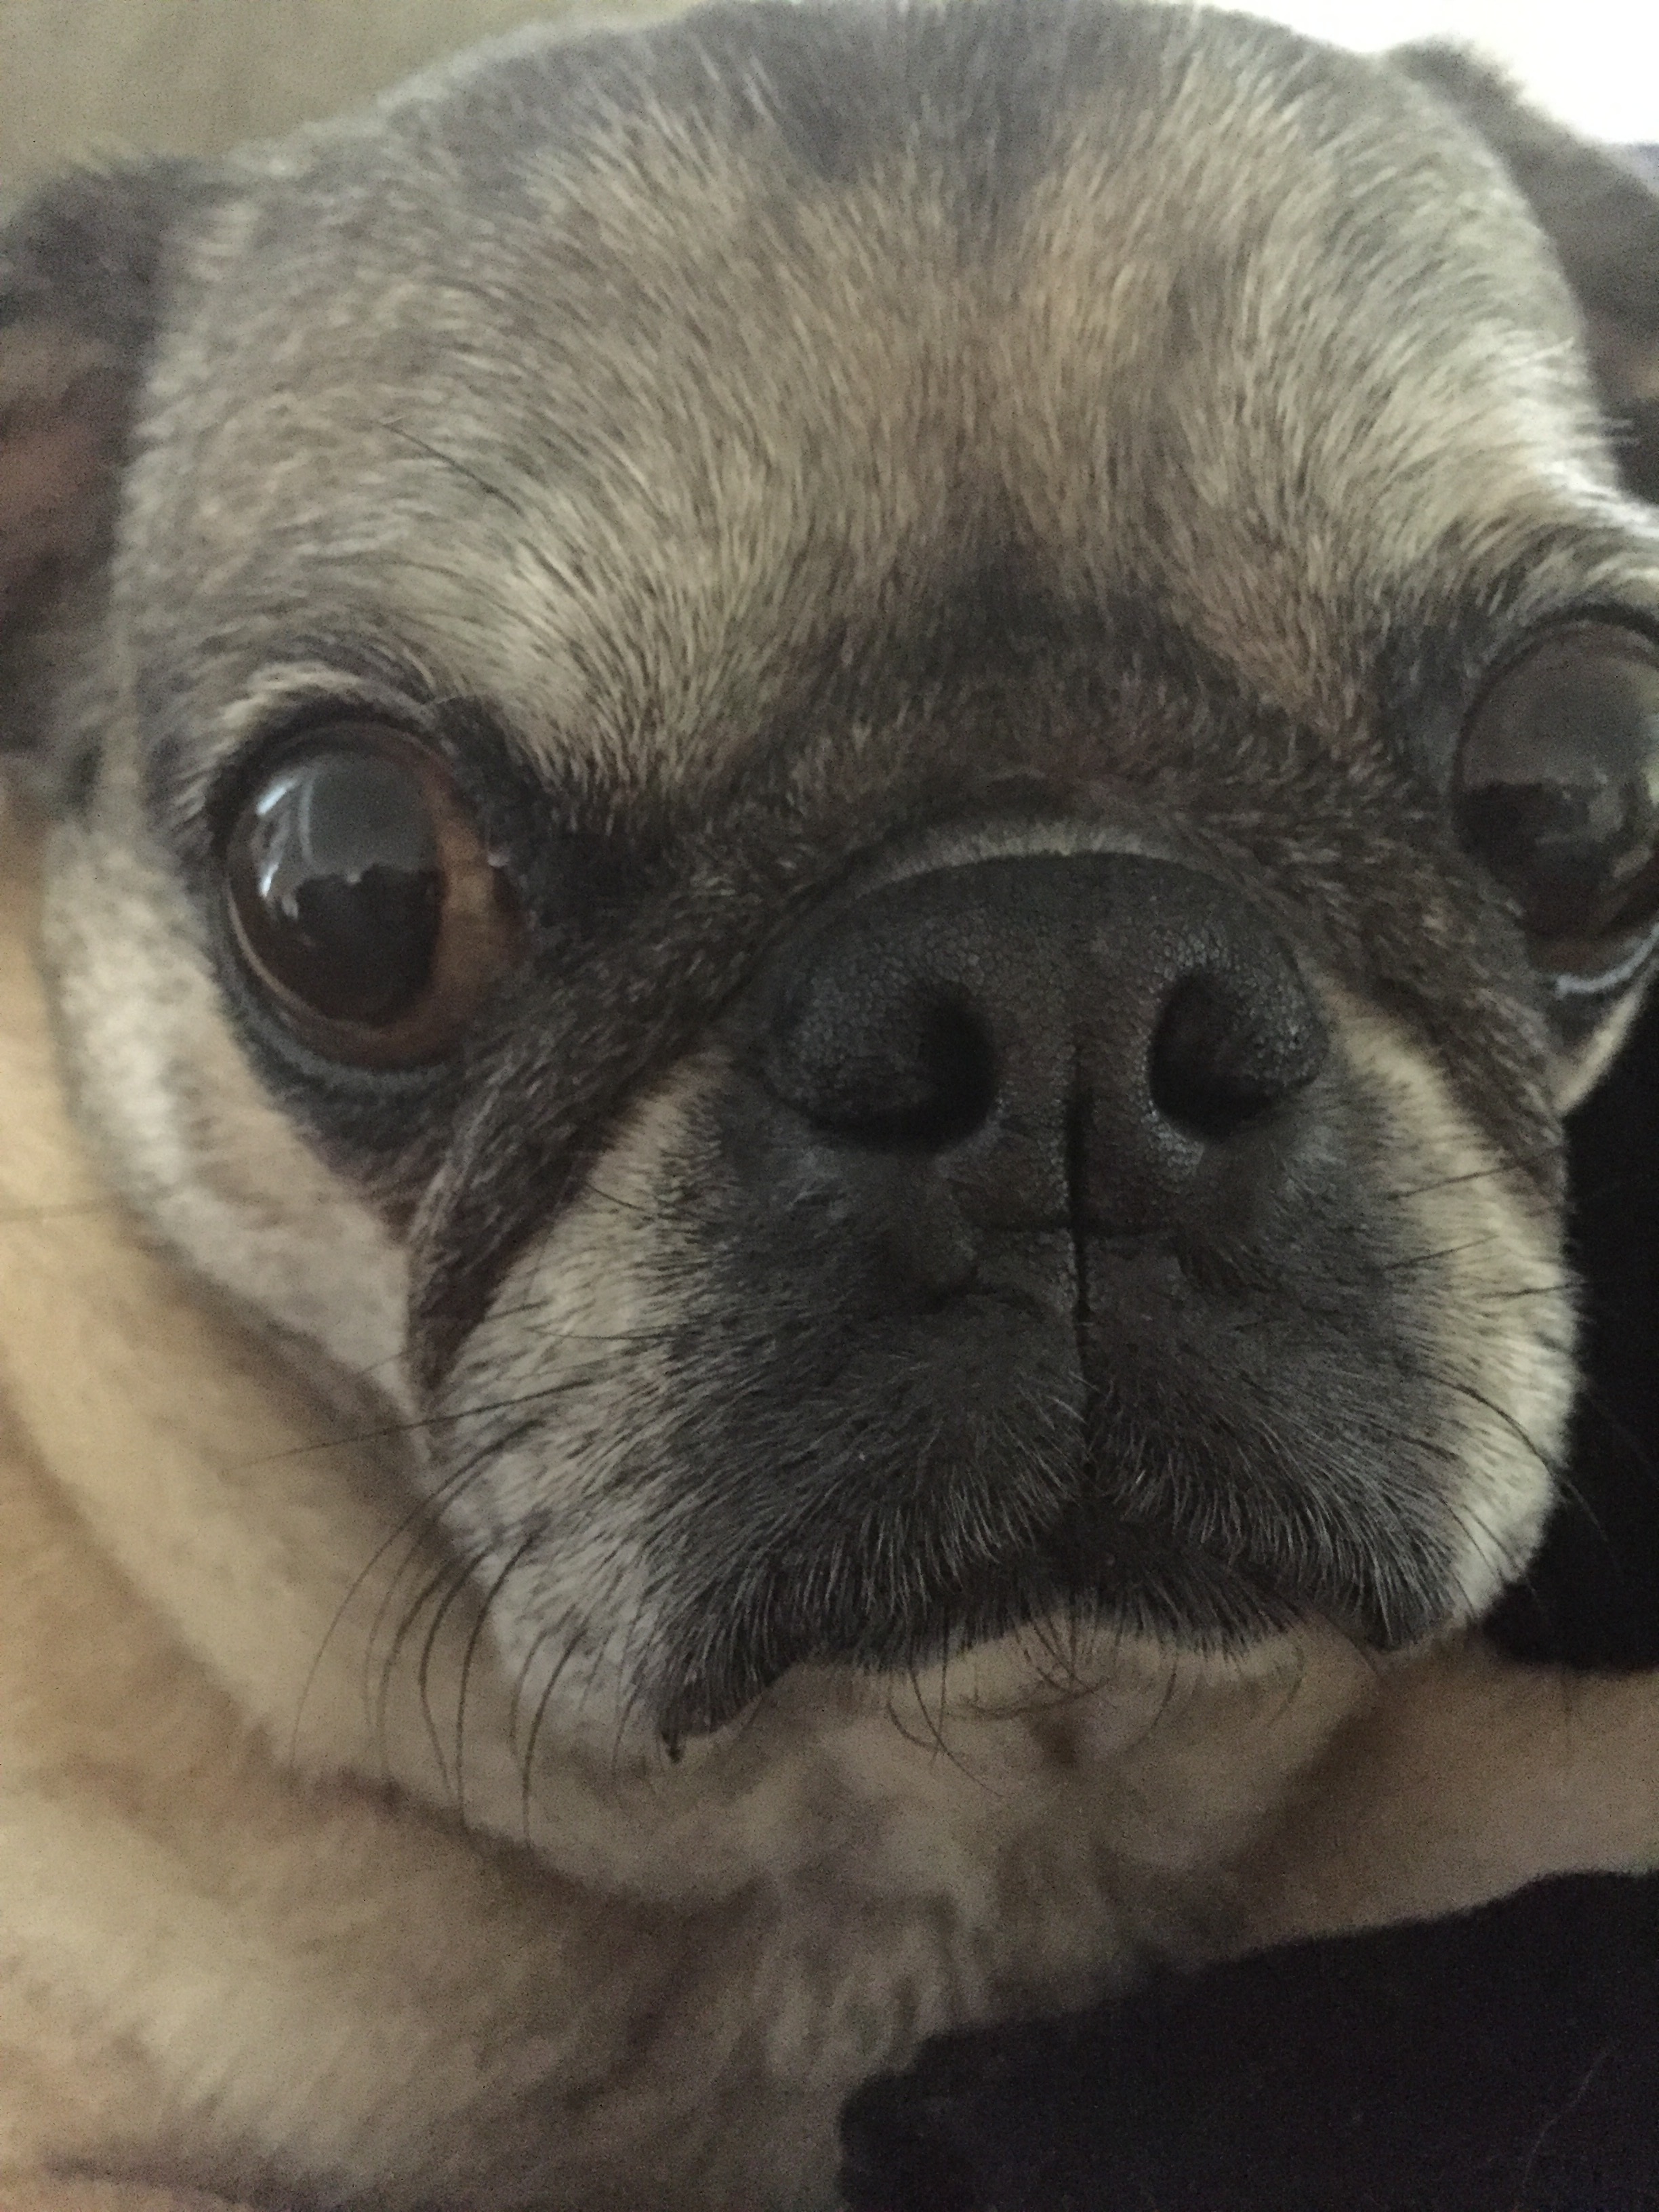
dog, mammal, pug, snout, vertebrate, dog breed, dog like mammal, carnivoran, dog breed group, dog crossbreeds